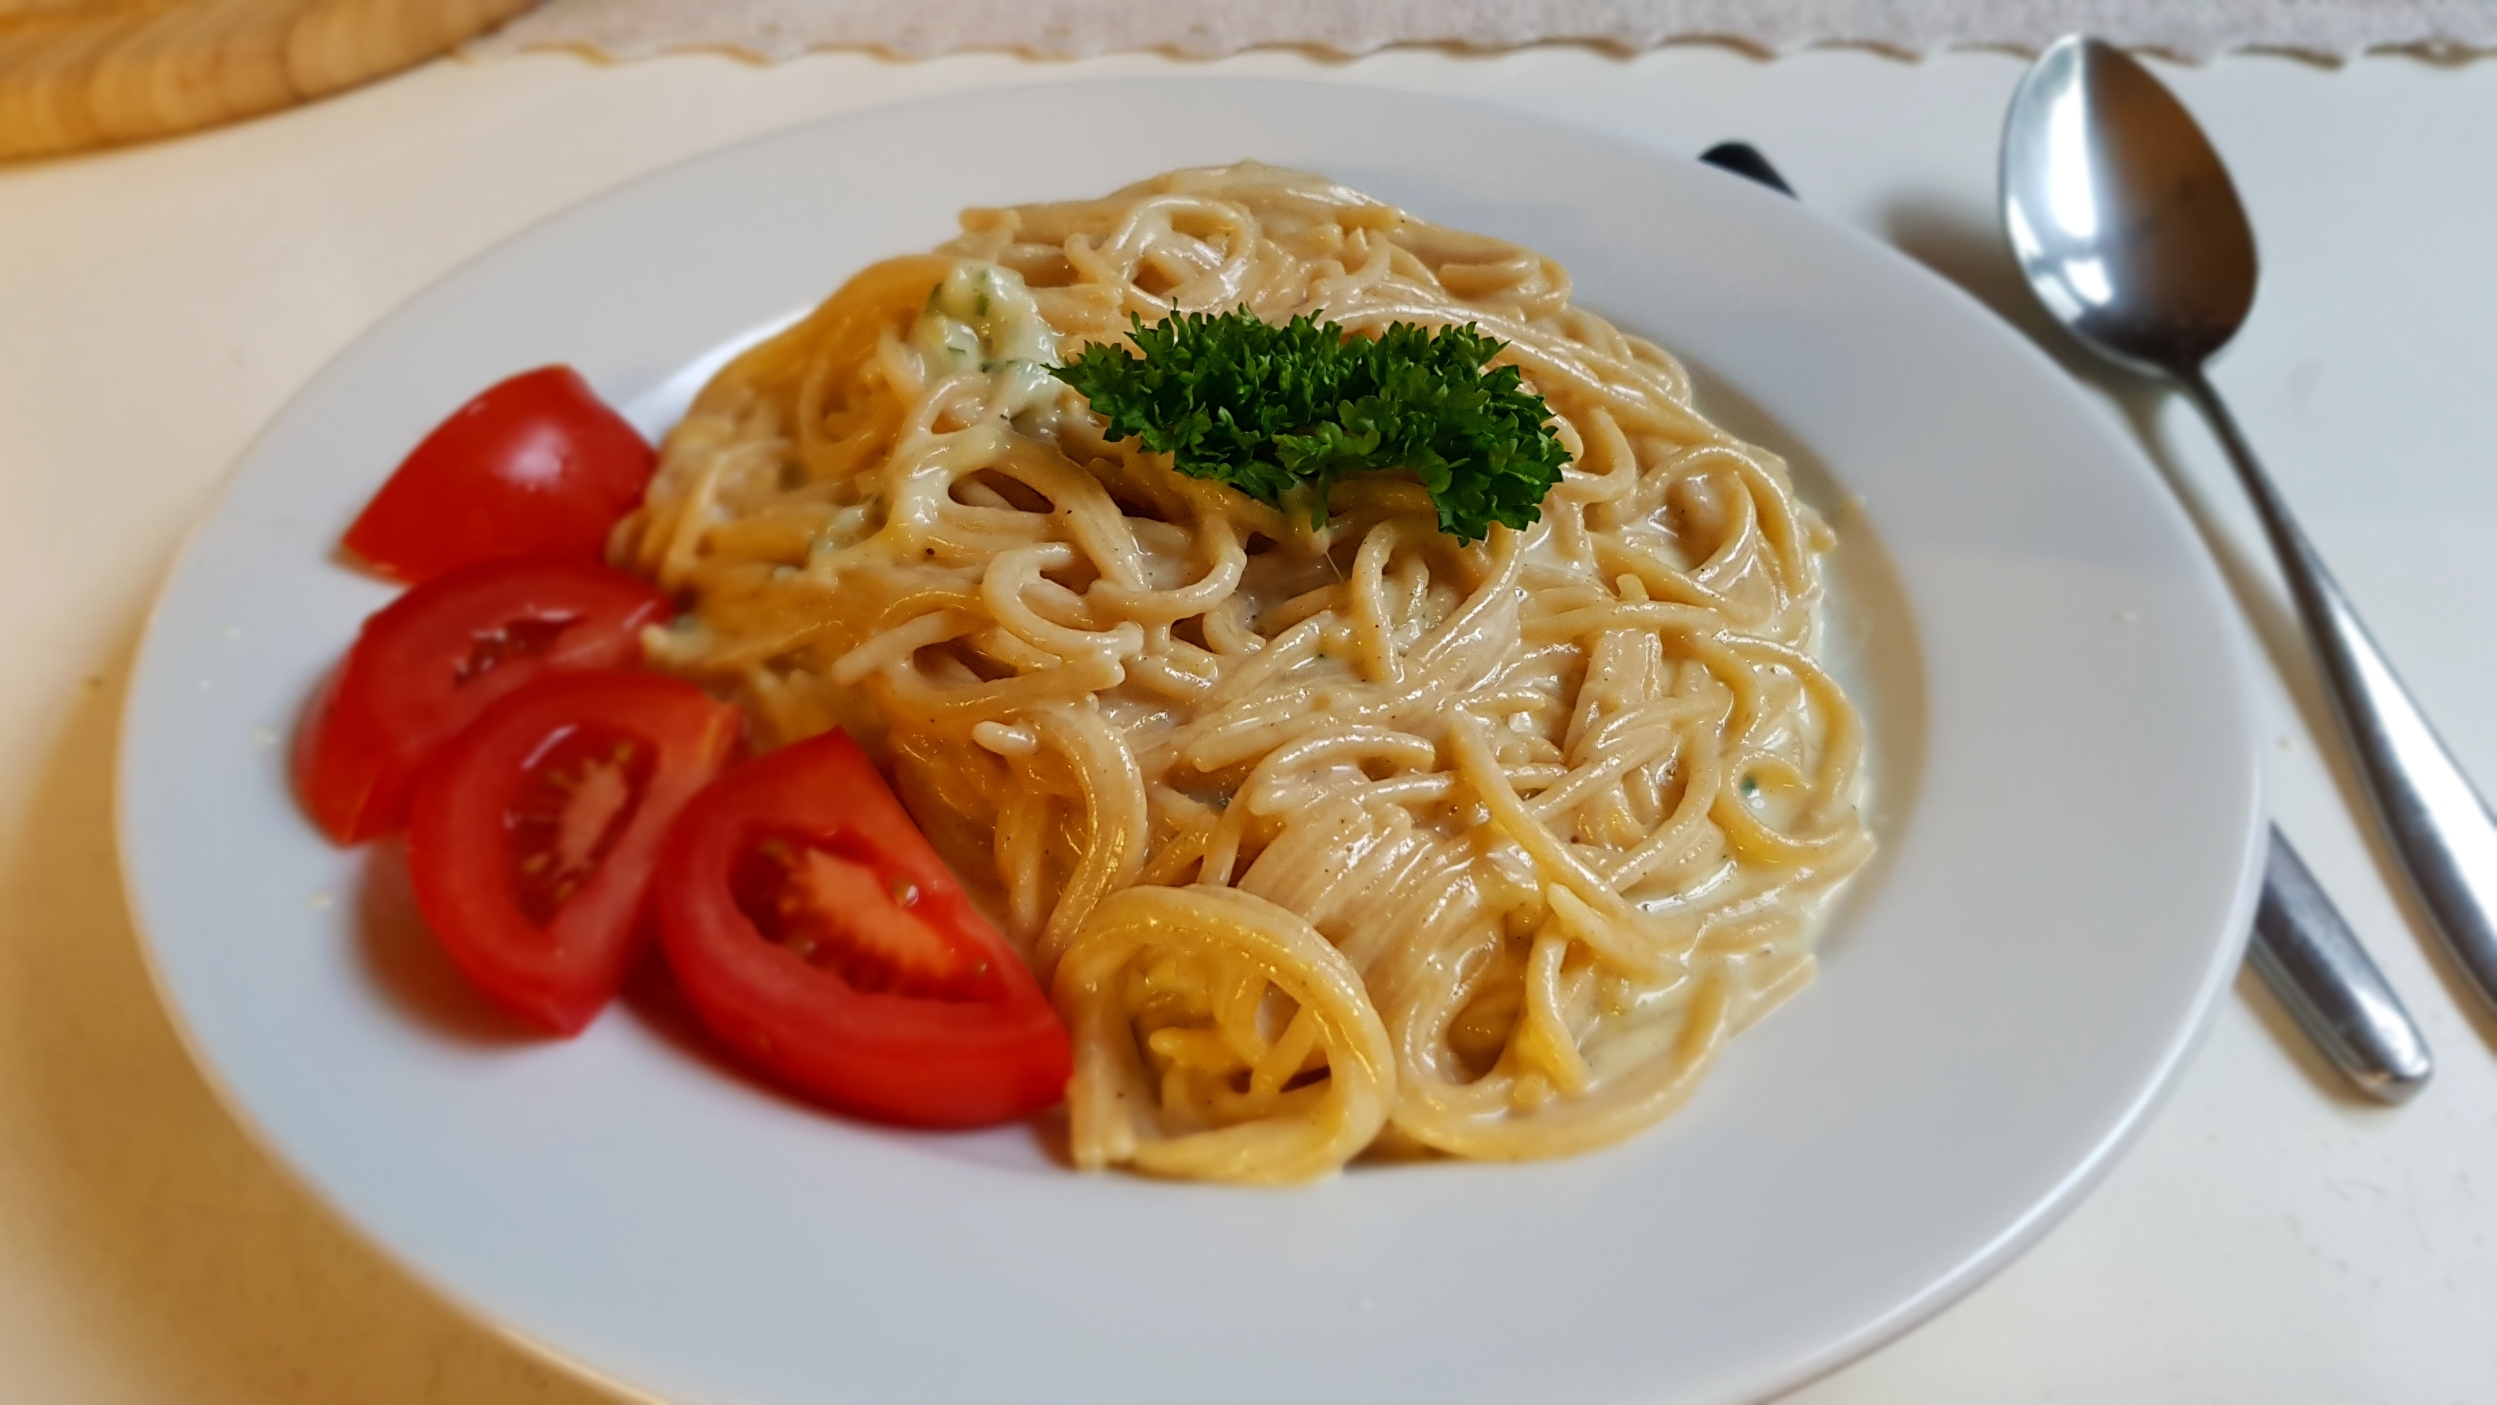
food, dish, italian, pasta, spaghetti, plate, spoon, knife, delicacy, dinner, cuisine, al dente, noodle, capellini, taglierini, bigoli, ingredient, spaghetti aglio e olio, italian food, Stringozzi, Scialatelli, carbonara, shirataki noodles, chinese noodles, pici, naporitan, produce, yi mein, bucatini, clam sauce, pasta pomodoro, spaghetti alle vongole, recipe, chow mein, linguine, vegetarian food, spaghetti alla puttanesca, Trenette, fettuccine, Bavette, fideo, thai food